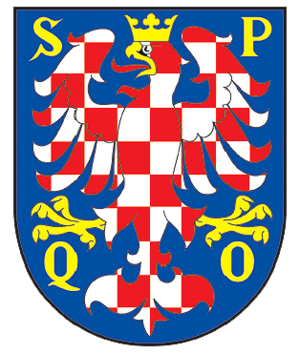
Olomouc est une ville de la Tchéquie, chef-lieu de district et capitale régionale. Elle se trouve dans la région historique de Moravie. Sa population s'élevait à 100 494 habitants en 2018.